Honokiol

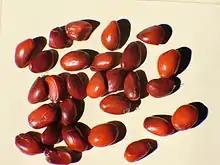
Seeds

Honokiol is a pleiotropic compound, meaning it is able to act on the body through a number of pathways. This diversity of interaction makes it a viable therapy for a number of conditions in the central nervous system, cardiovascular system, and gastrointestinal system. It has been shown to have antitumorigenic, anti-inflammatory, and antioxidant effects as well.